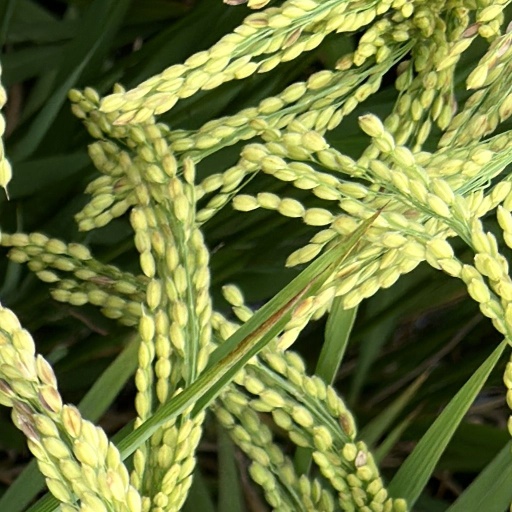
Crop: rice